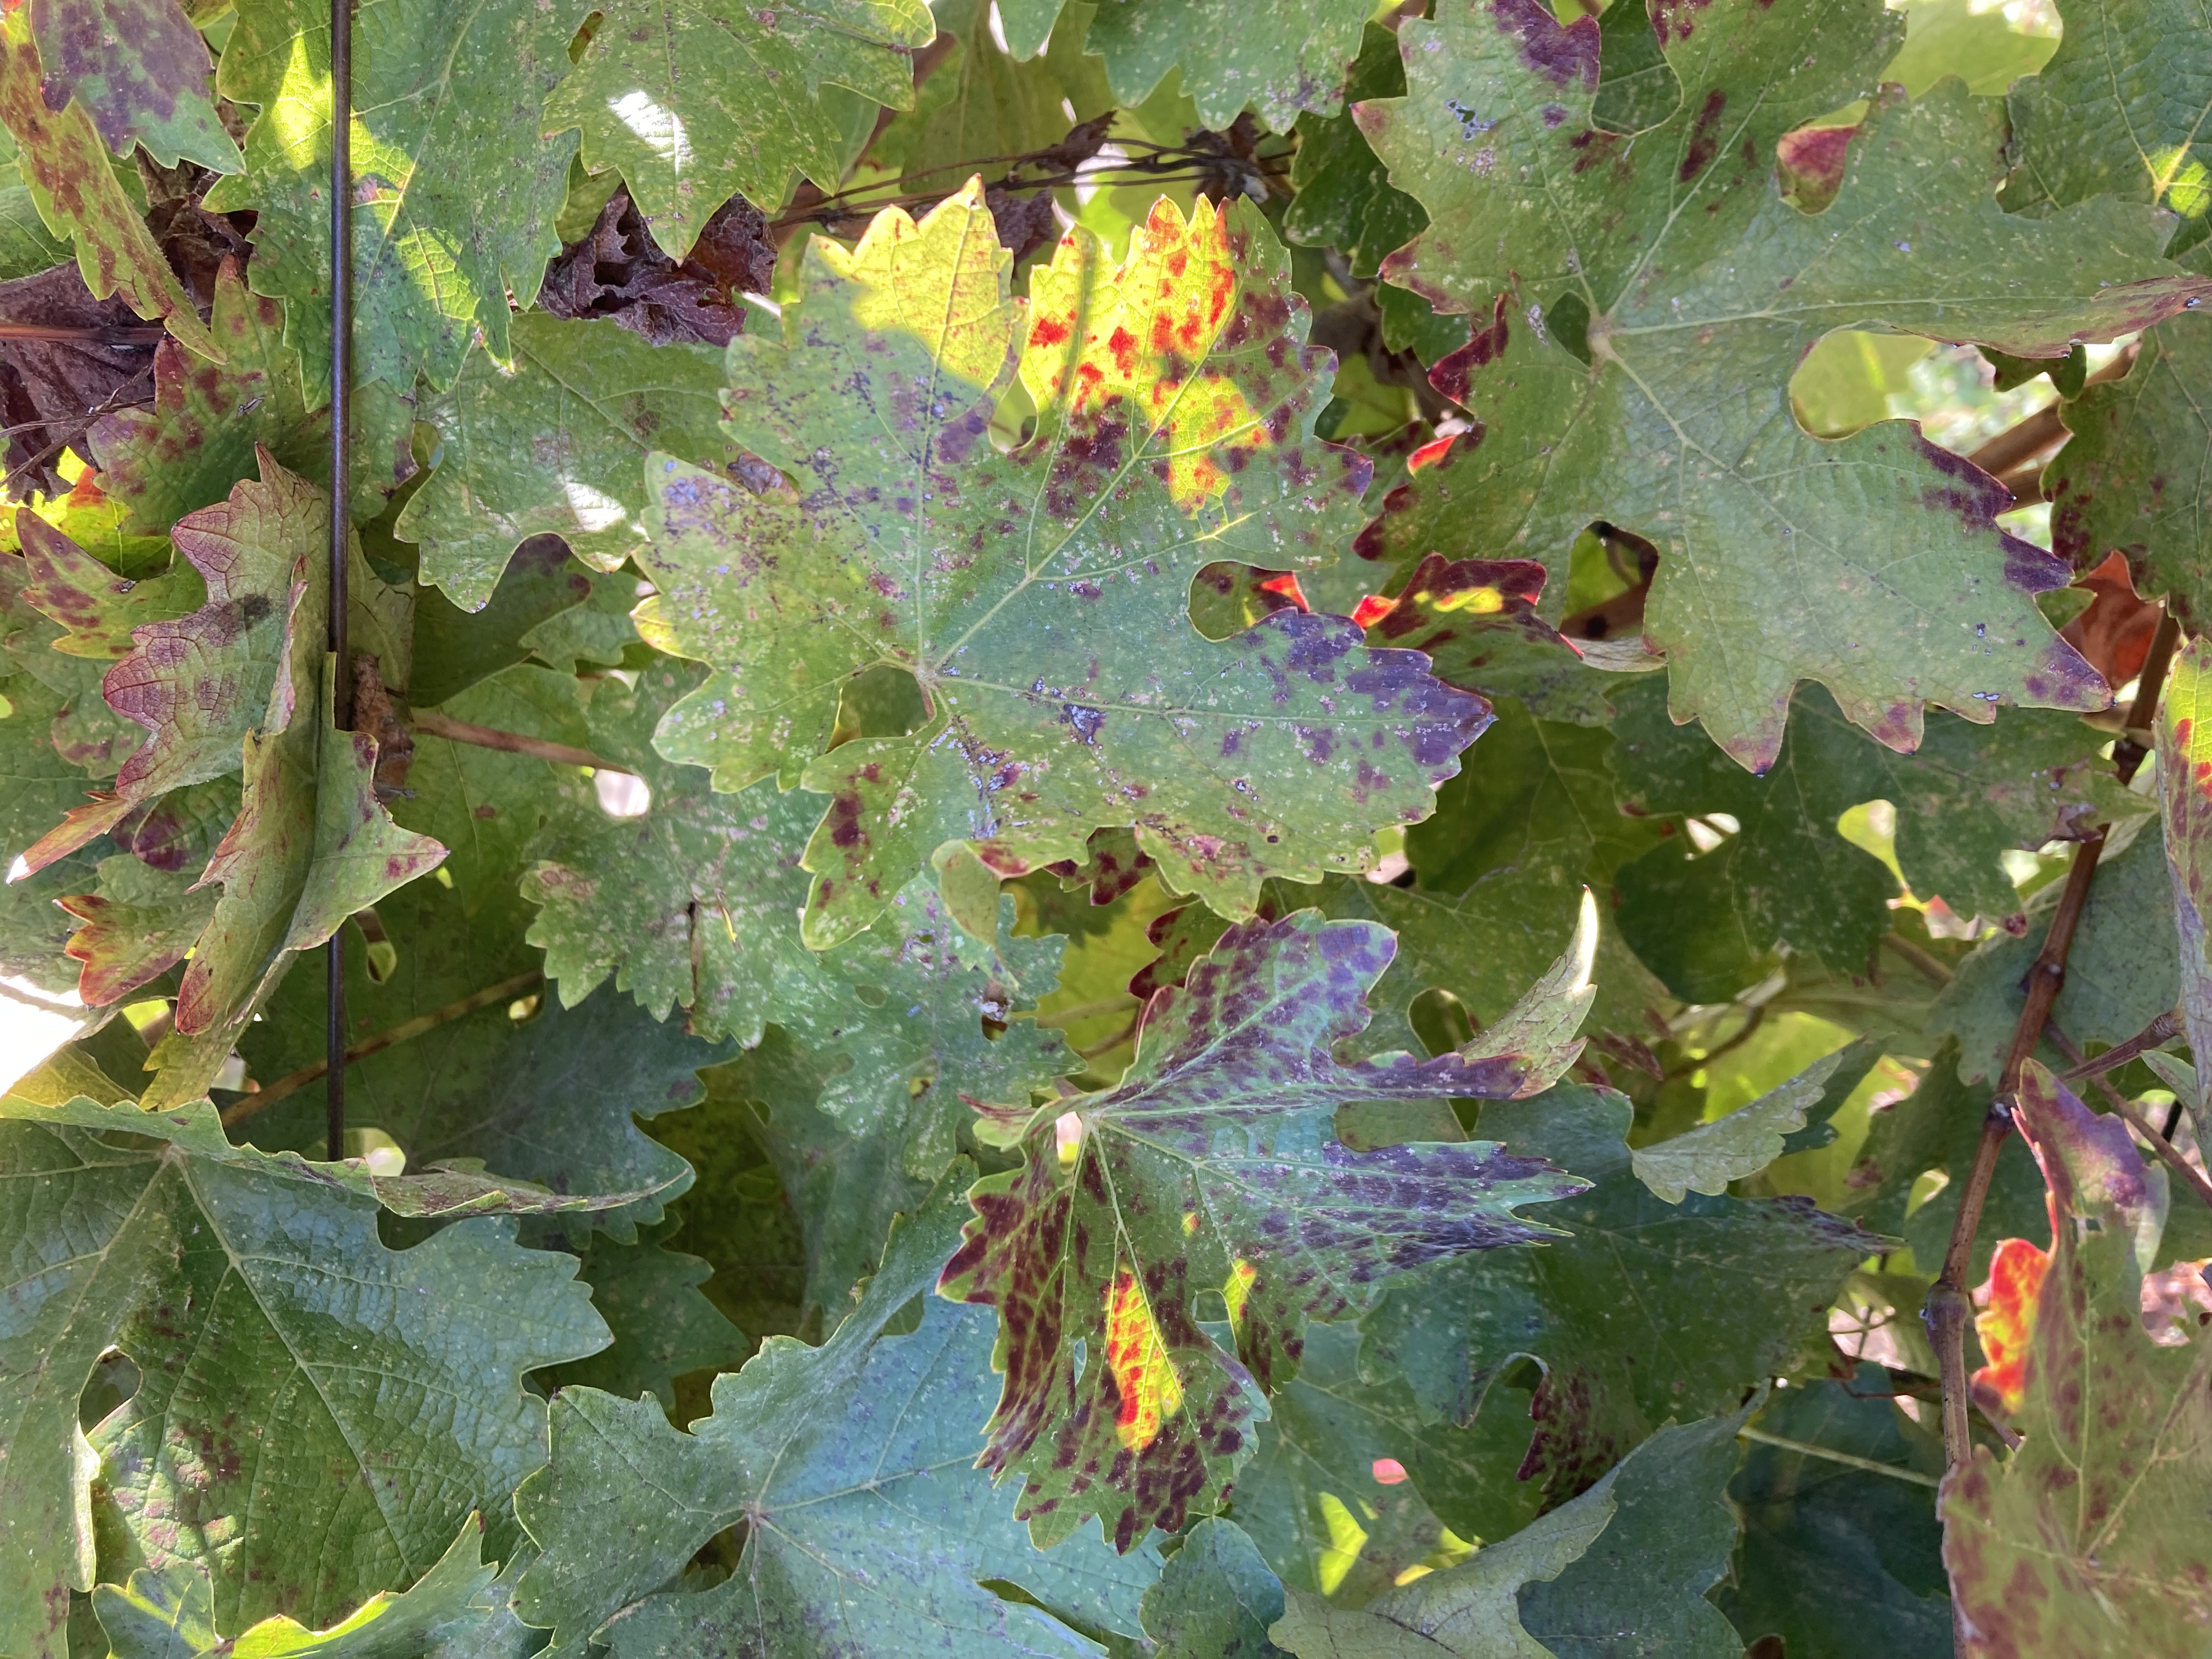
Label: Leafroll 3